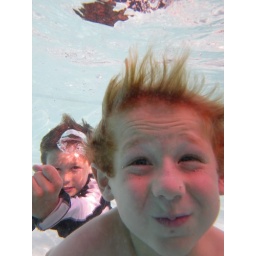
the boys under water